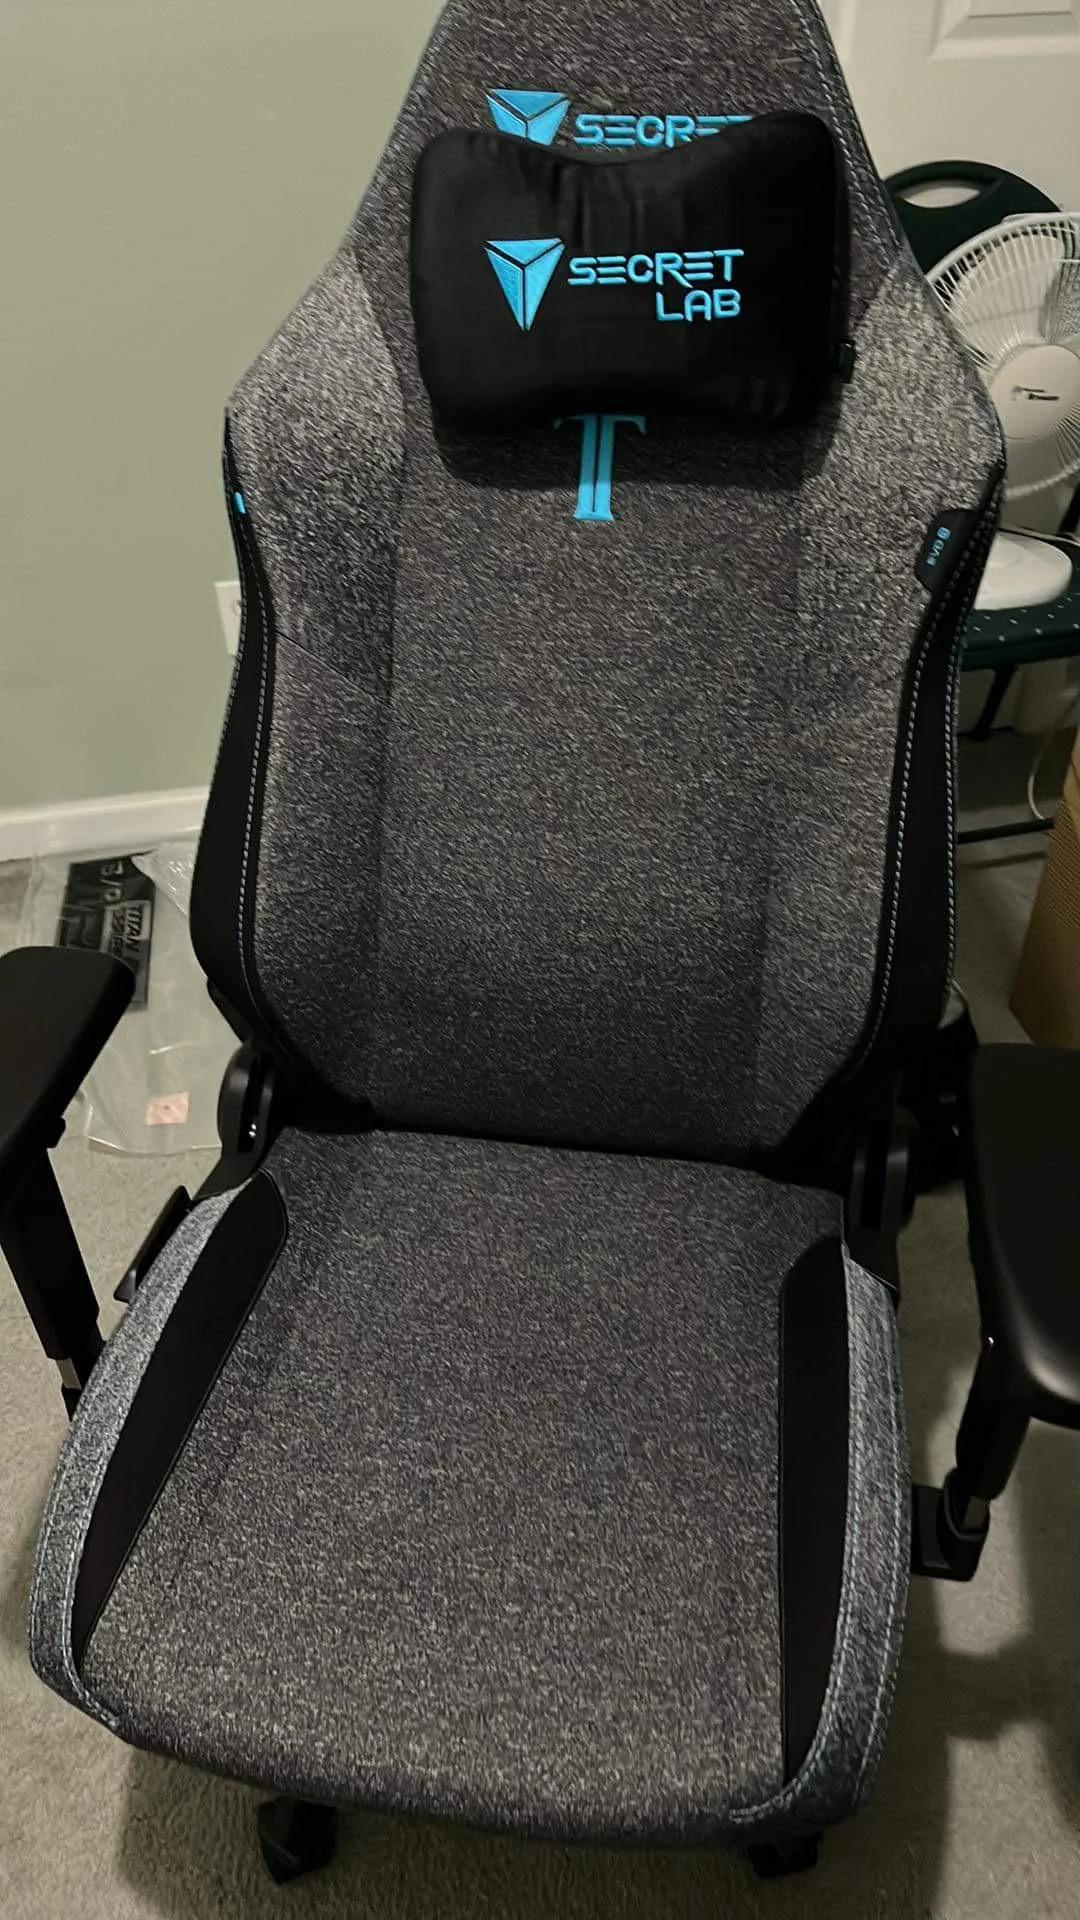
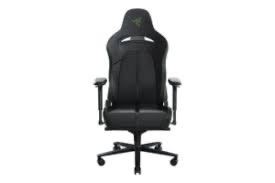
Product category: items_chair
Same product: no